Cecidomyiidae

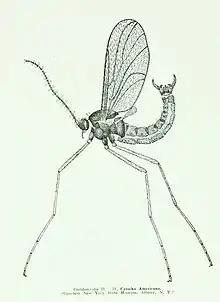
"Catocha americana"

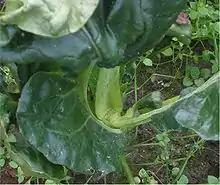
"Contarinia nasturtii" damage on cauliflower

Cecidomyiidae are minute to small (0.5–3.0 mm), rarely larger (up to 8 mm, wing length 15 mm) flies with a delicate appearance. Except for a few genera with reduced wings, the eyes are holoptic. The mouthparts are reduced. Cecidomyiid antennae are notably long, with 12–14 segments, (sometimes fewer and up to 40 in some genera). The antennal segments either consist of a basal thickening and petiole or they are binodal, with a proximal node, an intermediate petiole and a distal node. Basal, medial, and apical whorls of hairs occur on the antennal segments. In some species, whorls of loop-shaped sensory filaments are also found, the basal or medial one sometimes being reduced. Some gall flies have only one (basal) whorl of hairs on the antennal segments, and the sensoria (transparent sensory appendages) differ in size and shape. The filaments are thread-like in the Porricondylinae and in all the Cecidomyiinae and take the form of long loops in the supertribe Cecidomyiidi). Ocelli are present only in the Lestremiinae. The wings are usually clear, rarely patterned. The wing bears microtrichia, often as scales, and some species have macrotrichia. The number of longitudinal veins is reduced. Only veins R1, R4+5, M3+4 and Cu1 are well developed in most species. The medial veins M1 and M2 are developed only in primitive groups, and the costa usually has a break just beyond vein R5. The legs are long and slender, without apical bristles. Gall midge larvae, and many adults, are orange or yellow in color due to carotenoids. Cecidomyiidae are among the very few animals which can synthesize carotenoids, but its unknown to what degree "de novo" biosynthesis of carotenoids accounts for their characteristic color as opposed to dietary sequestration or endosymbionts. The genes responsible for carotenoid synthesis likely originate from horizontal gene transfer from a fungal donor.